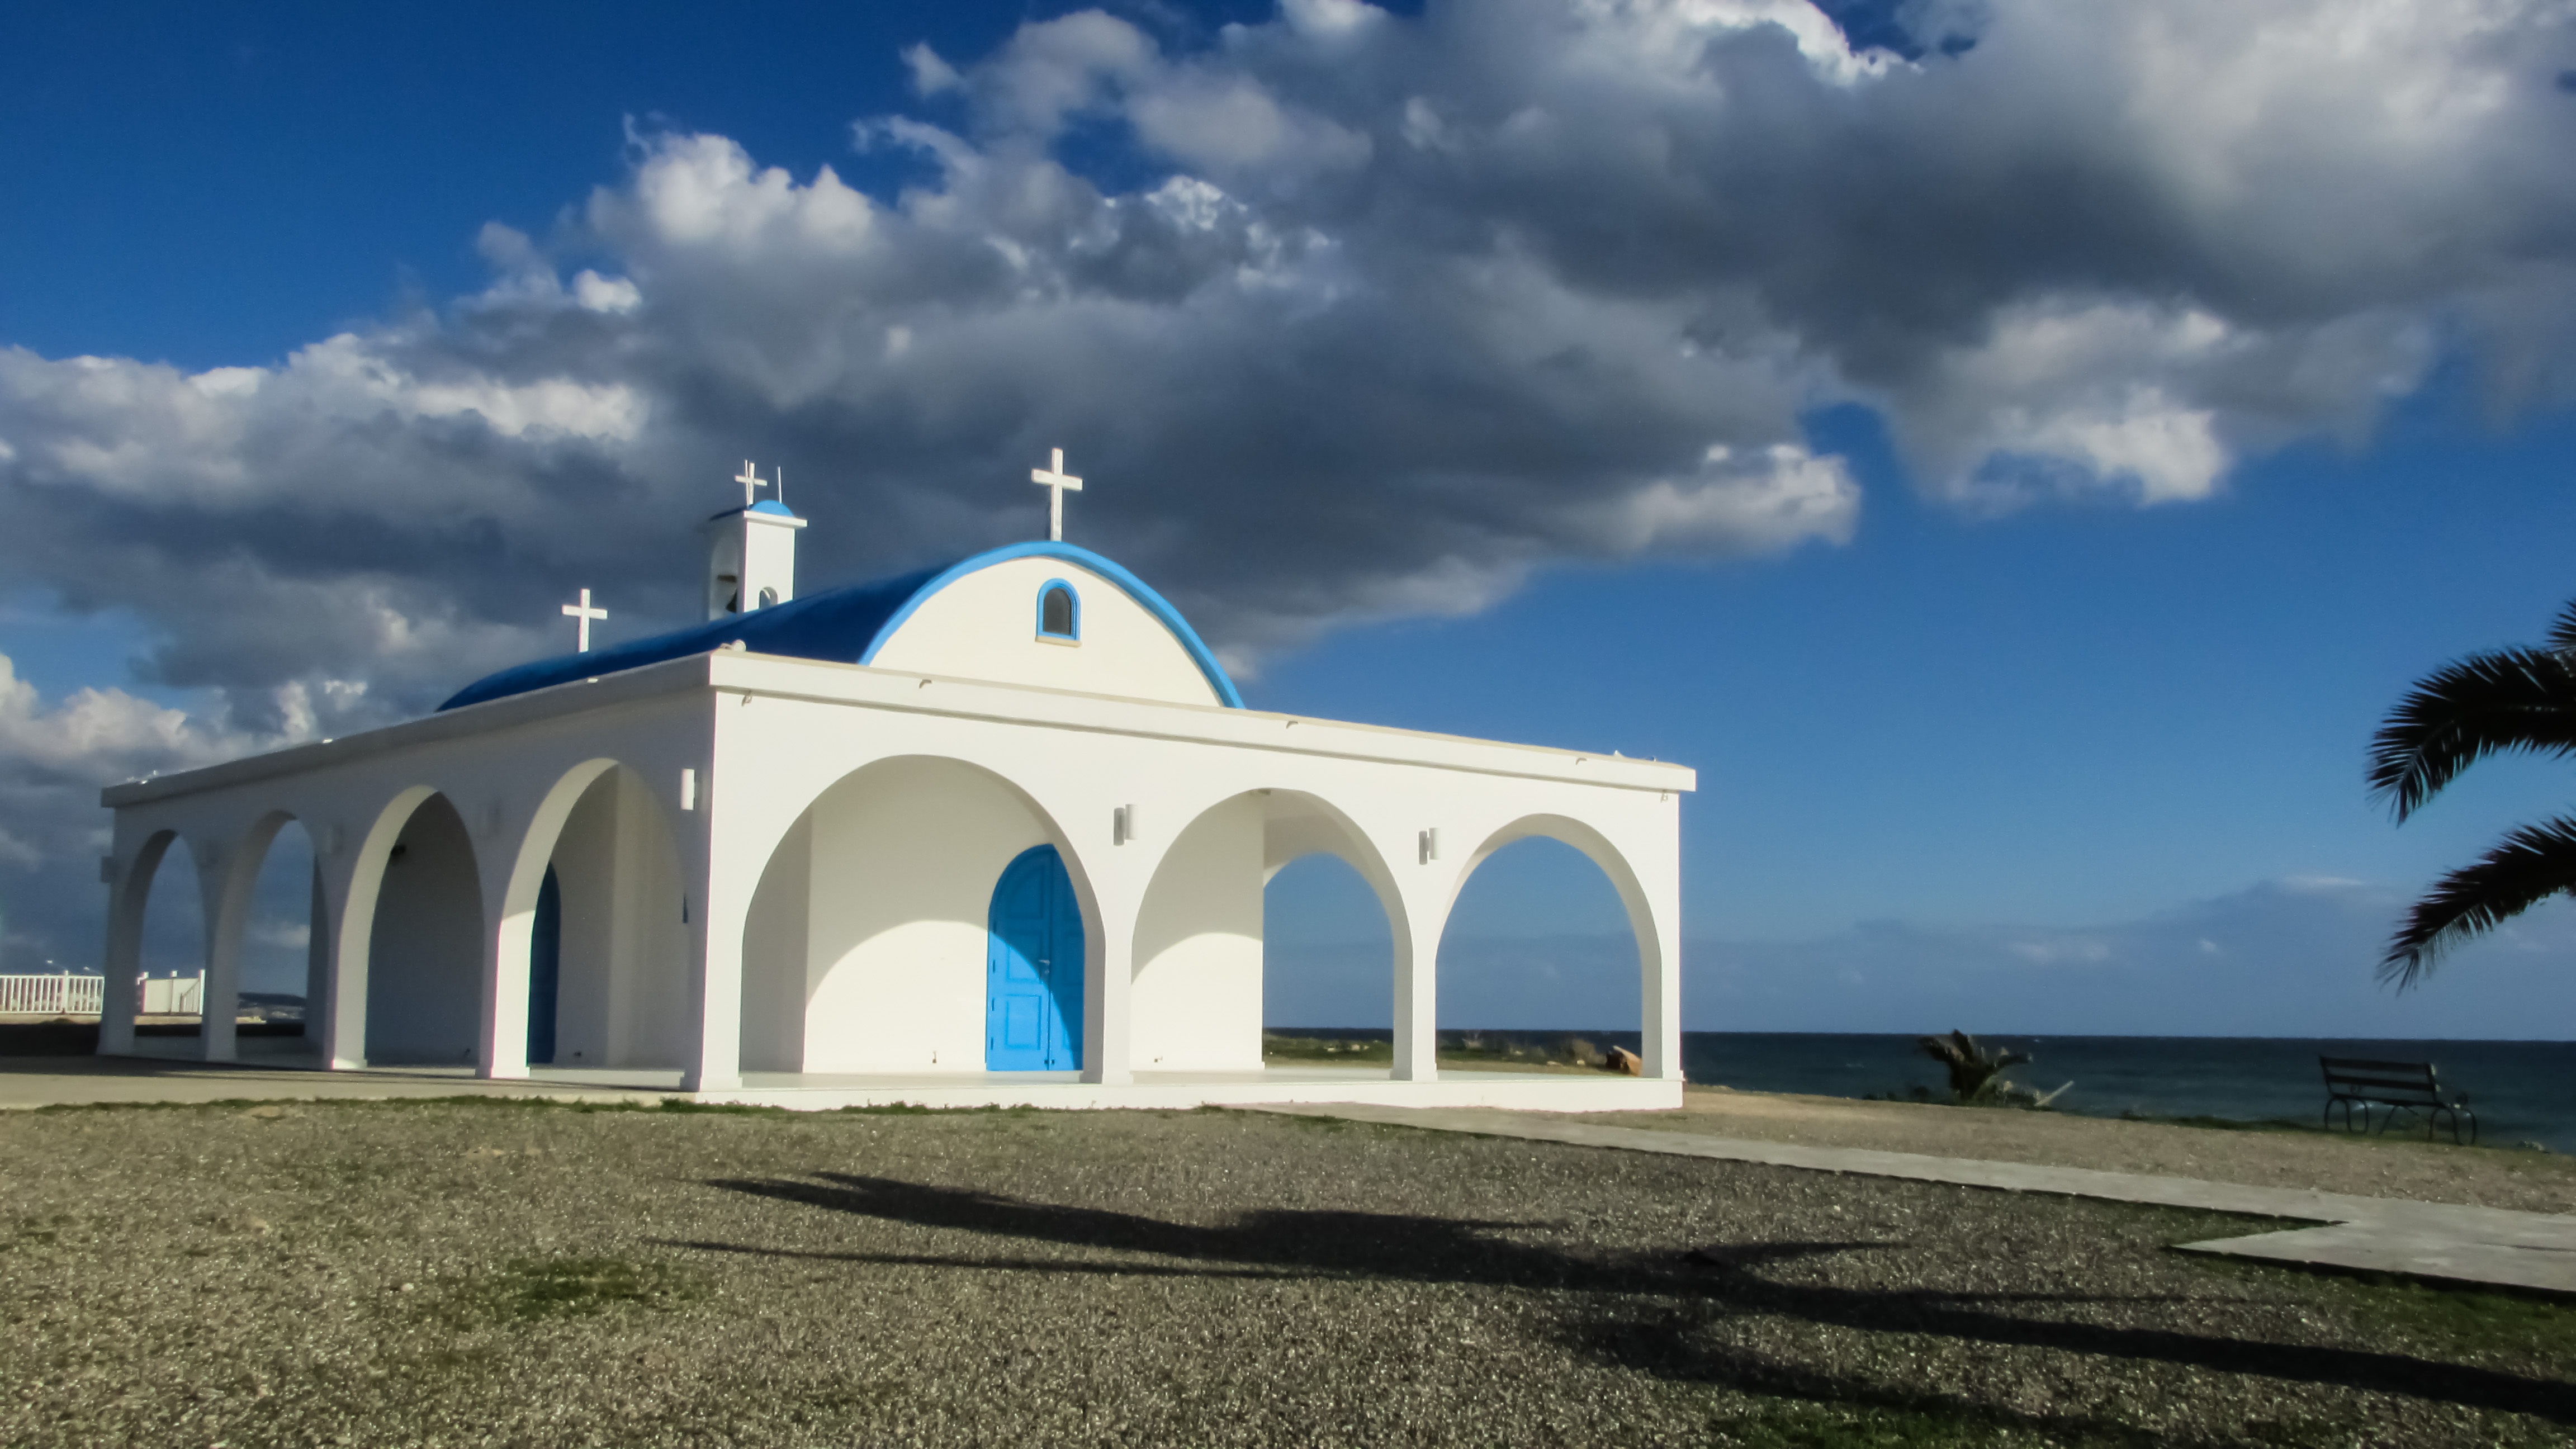
architecture, building, arch, landmark, sightseeing, chapel, place of worship, mosque, orthodox, cyprus, ayia thekla